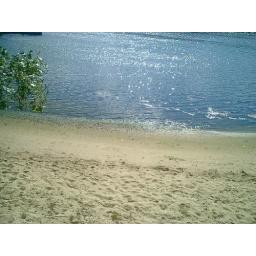
beach right on the other side of the fence in front of our room